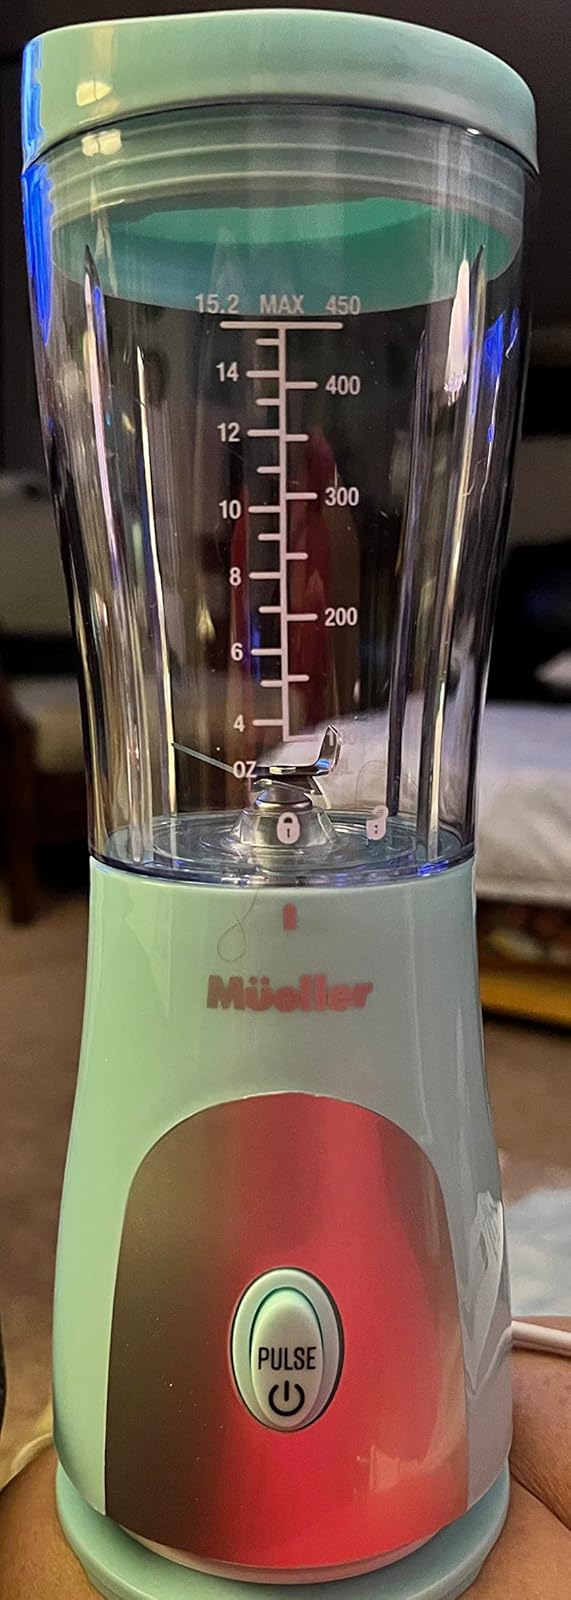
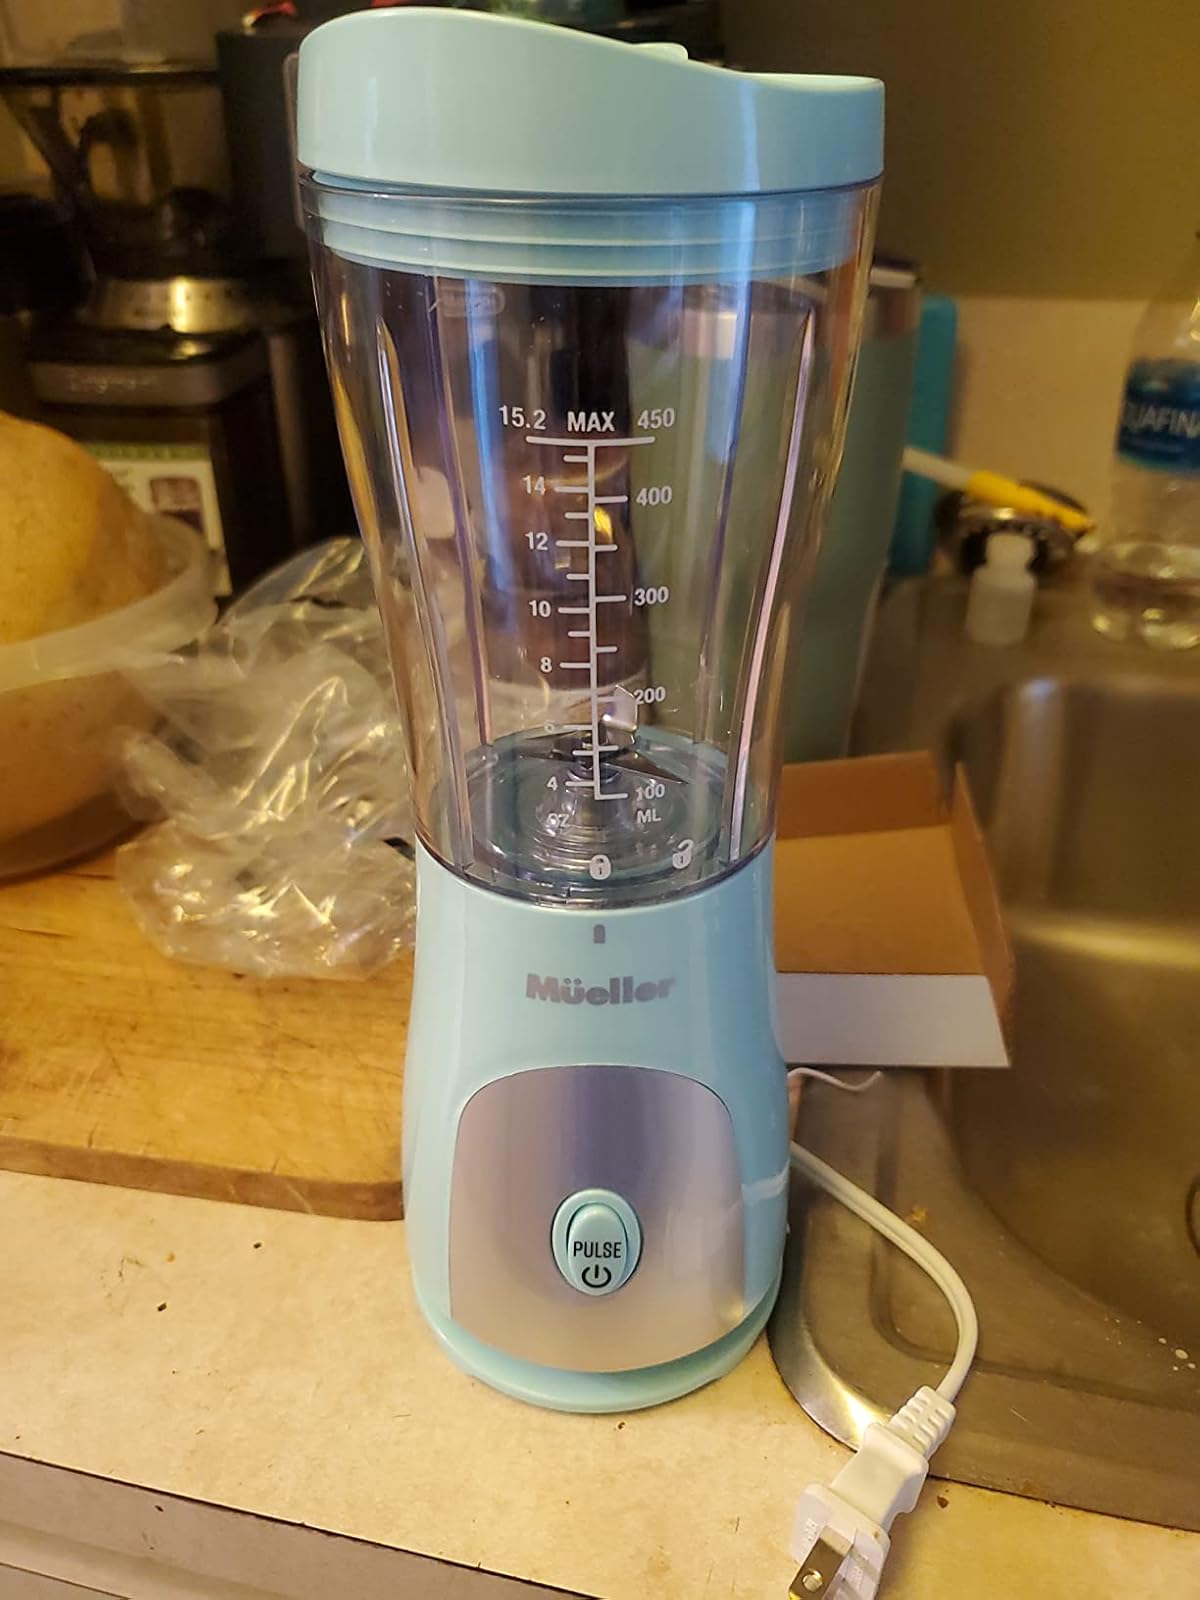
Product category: items_blender
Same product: yes